Polish–Lithuanian relations during World War II

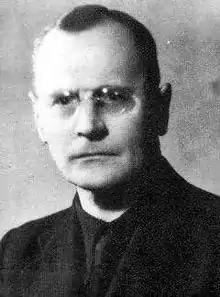

In autumn 1943, Armia Krajowa started operations against the Lithuanian collaborative organization, the Lithuanian Security Police, which had been aiding Germans in their operation since its very creation. Polish political and military underground cells were created all over Lithuania, Polish partisan attacks were usually not only in Vilnius Region but across the former demarcation line as well. Soon a significant proportion of AK operations became directed against Nazi Germany allied Lithuanian Police and local Lithuanian administration. During the first half of 1944 AK killed hundreds of Lithuanians serving in Nazi auxiliary units or organizations: policemen, members of village self-defence units, servants of local administration, soldiers of the Lithuanian Territorial Defense Force and other Nazi collaborators. Civilians on both sides increasingly numbered among the casualties.